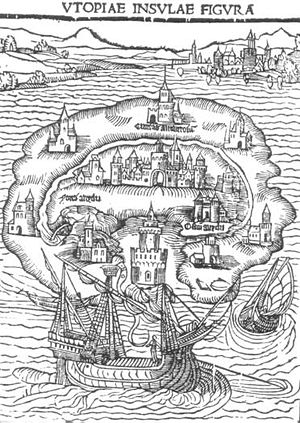
Thomas More / Utopia
Illustration til hans værk Utopia fra 1516
Sir. Thomas More var en engelsk politiker, forfatter og statsmand.